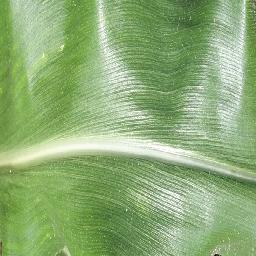
Label: Corn_(Maize)___Healthy